Carbatina

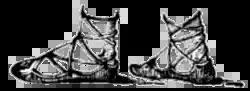
An 1884 depiction of carbatinae

Latin was a transcription of Greek "karbatínē", probably cognate with "kárphō" and originally meaning something like "made of dried skin" or "hide". Rather than referring to all leather shoes, however, use seems to be entirely restricted to simple forms of shoes worn by the rural poor or to footwear hastily assembled from limited materials. It is used in Aristotle for a similarly basic covering used to protect the feet of camels and in Philo for a thick leather tarp used as protection by attackers during sieges.